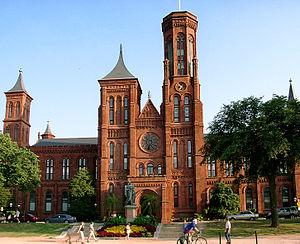
L'architecture aux États-Unis est diverse selon les périodes et les régions et s'est construite dans un premier temps grâce aux apports extérieurs, essentiellement européens, avant de connaitre une forte modernisation et d'influencer le monde entier au XXᵉ siècle, dont l'Europe en retour. Cette architecture est marquée par l'éclectisme, car elle puise ses sources principalement dans les différents styles historiques de l'architecture européenne, mais aussi par un gigantisme nouveau, symbole de la puissance économique atteinte par le pays, ainsi que par une certaine avance technologique relativement à son époque.
Le bâtiment de la Smithsonian Institution, surnommé « le Château », abrite les bureaux administratifs de la Smithsonian Institution et un centre d'information.